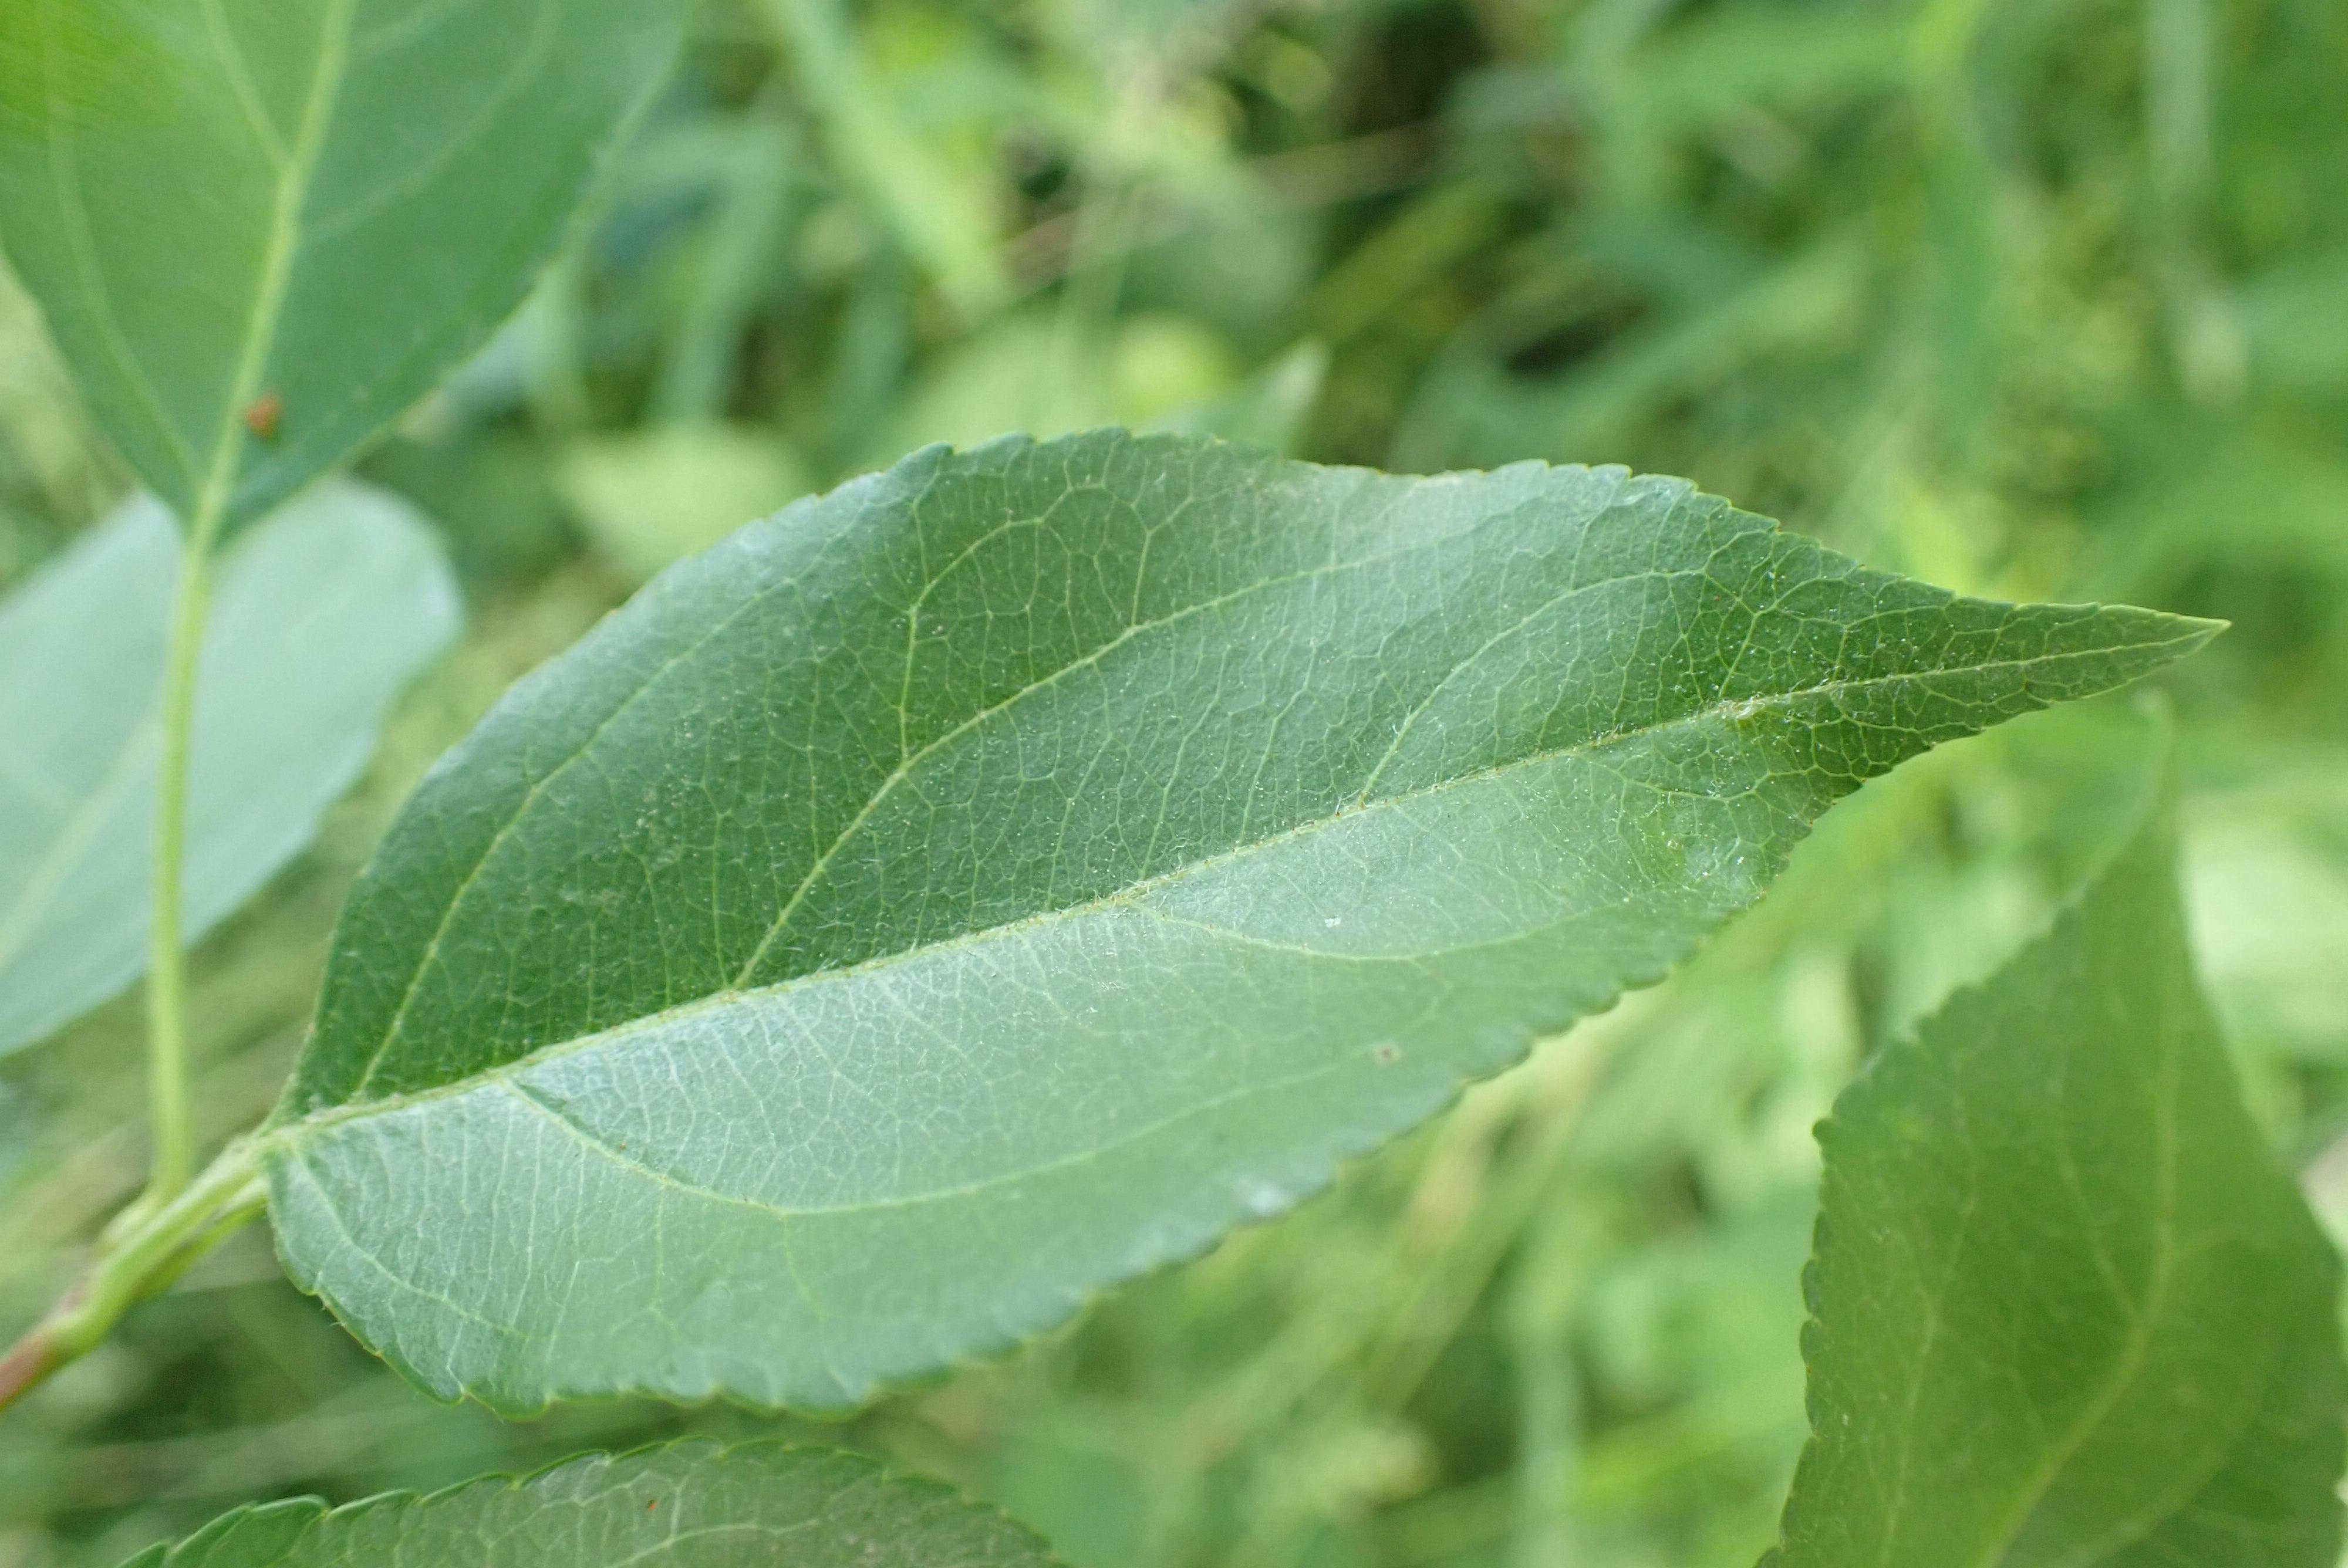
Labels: healthy